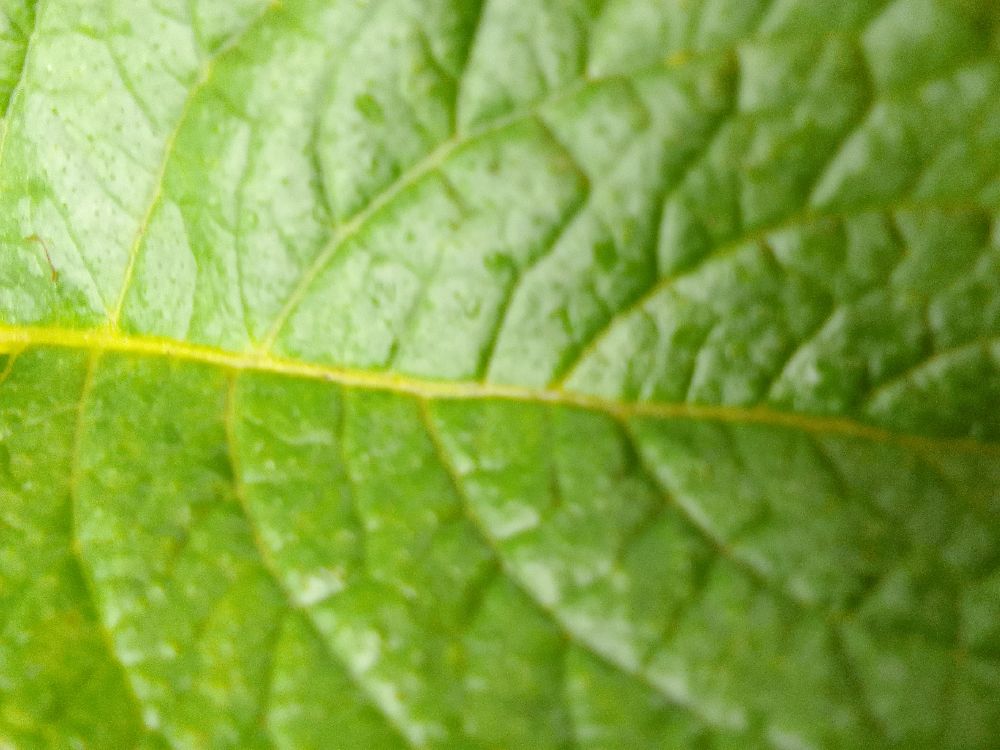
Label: Healthy